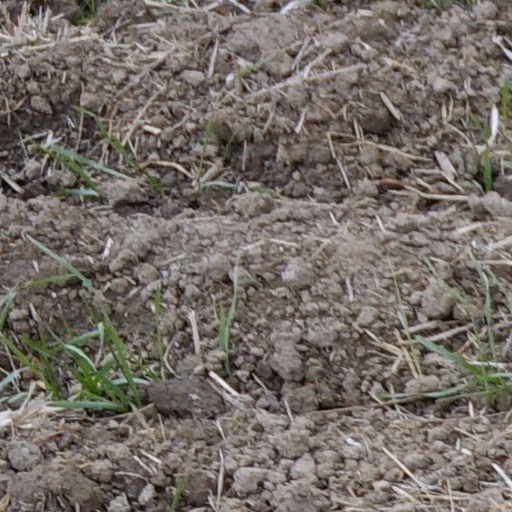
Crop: wheat